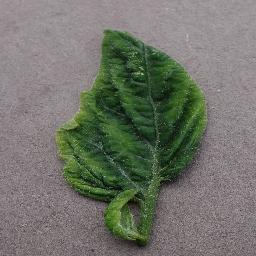
Label: Tomato___Tomato_Yellow_Leaf_Curl_Virus